Crumlin Road

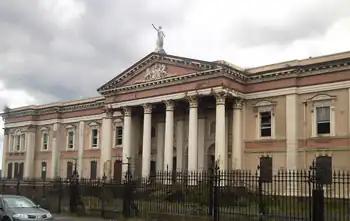
Courthouse

The Crumlin Road begins at Carlisle Circus, a roundabout north of the city centre just past the Westlink motorway. It is one of four exits from Carlisle Circus, the others being the Antrim Road, a major arterial and residential route that forms part of the A6, Clifton Street which leads back to the centre, and Denmark Street which leads to the area of the lower Shankill Road.